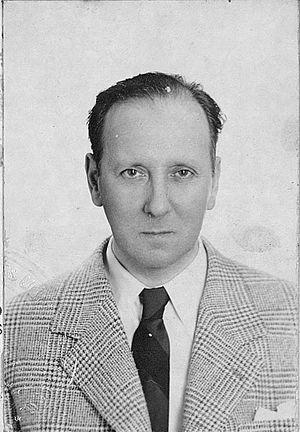
António Thomaz Botto, qui signait António Botto, est un poète moderniste portugais, né le 17 août 1897 à Concavada et mort le 16 mars 1959 à Rio de Janeiro.